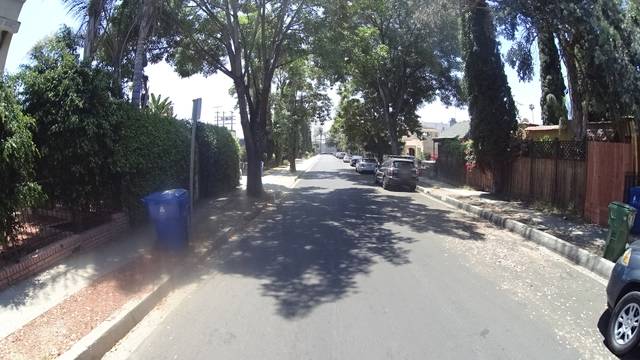
Region: Mexico
Coordinates: 34.094, -118.34